African Development Bank

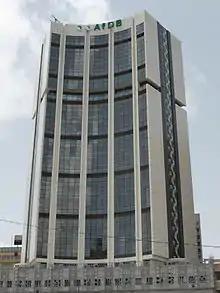
AfDB headquarters building in Abidjan

The African Development Bank Group (AfDB, also known as BAD in French) is a multilateral development finance institution, headquartered in Abidjan, Ivory Coast, since September 2014. The AfDB is a financial provider to African governments and private companies investing in the regional member countries (RMC).